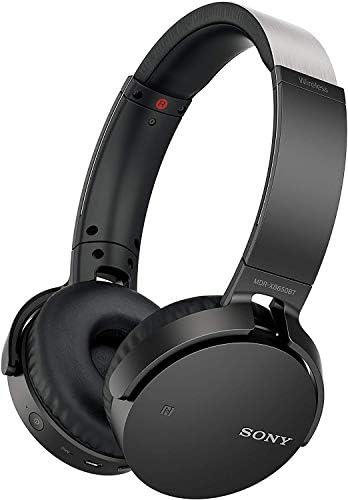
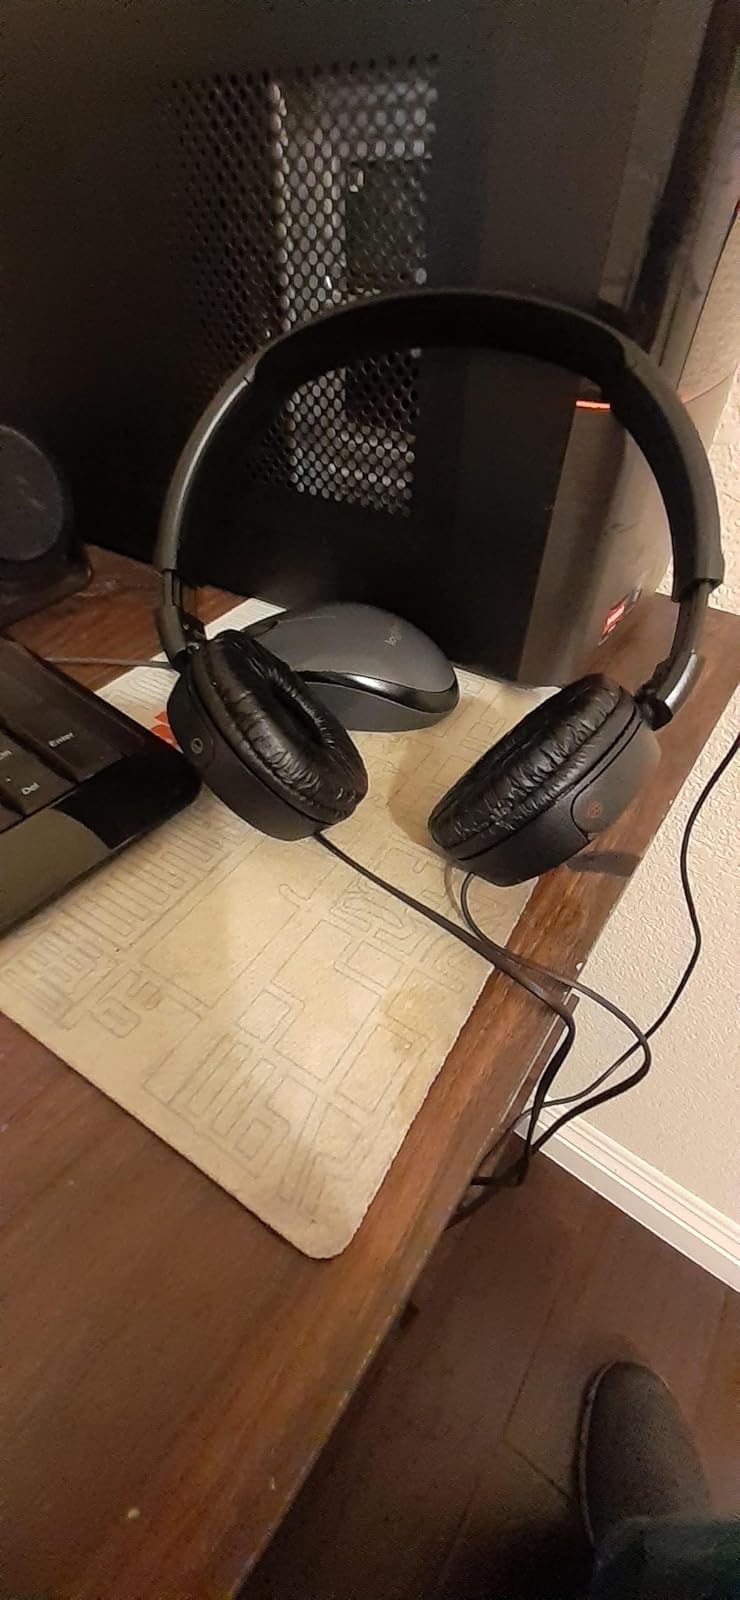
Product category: headphones
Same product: no